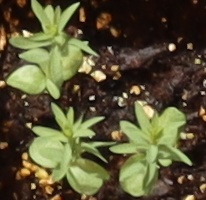
Label: Flax